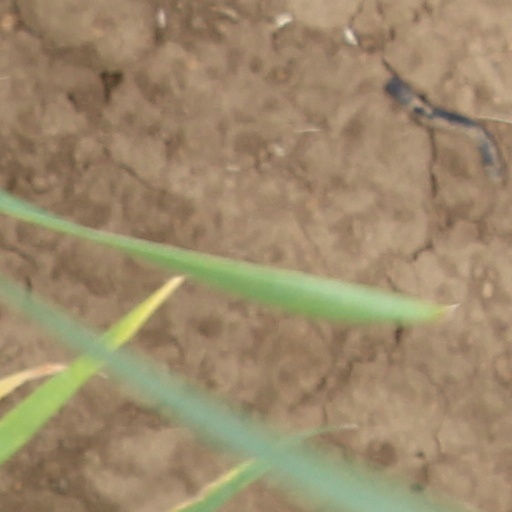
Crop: wheat